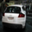
Label: automobile